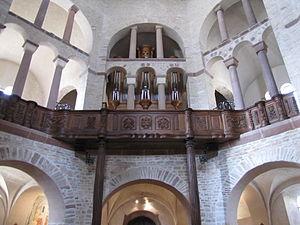
Alsace, Haut-Rhin, Ottmarsheim, Église abbatiale d'Ottmarsheim (PA00085580, IA00096033).Reconstruction à l'identique, après incendie, de l'orgue Joseph Waltrin &amp
Cet article recense les monuments historiques du Haut-Rhin, en France.